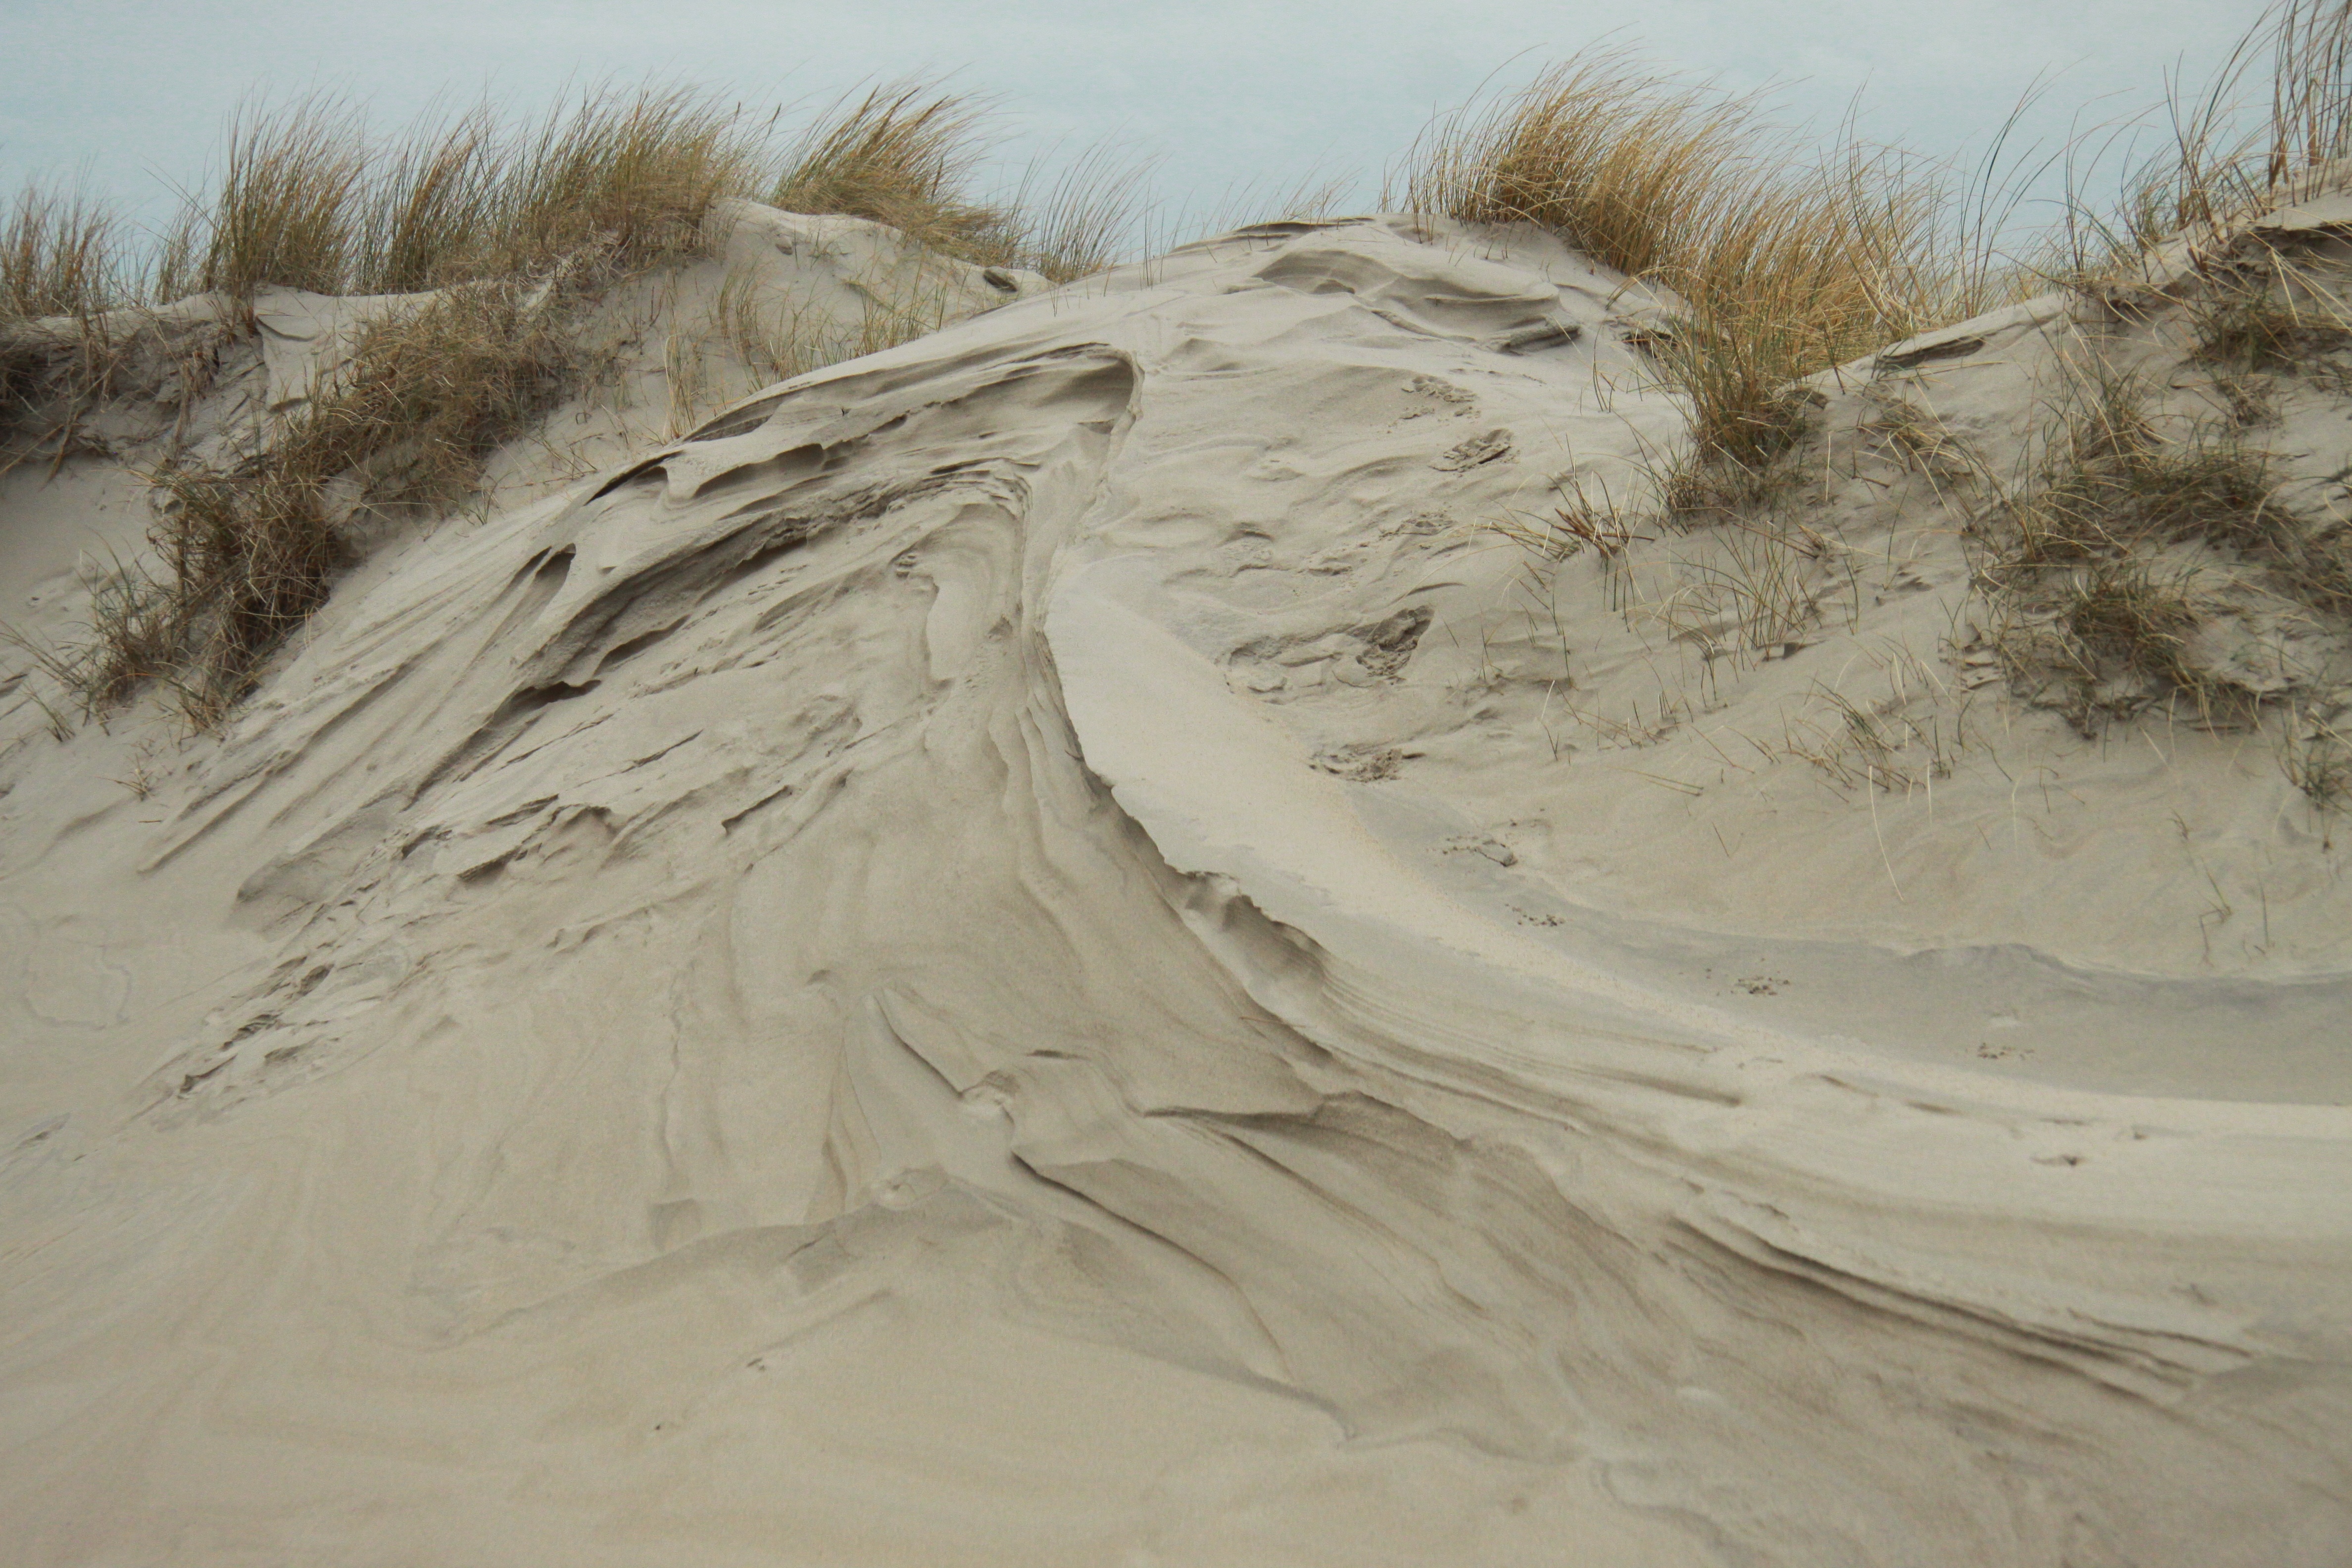
beach, landscape, sea, nature, sand, ground, texture, dune, autumn, holiday, material, background, badlands, wide, habitat, north sea, wadi, baltic sea, landform, sand beach, natural environment, geographical feature, aeolian landform, geological phenomenon